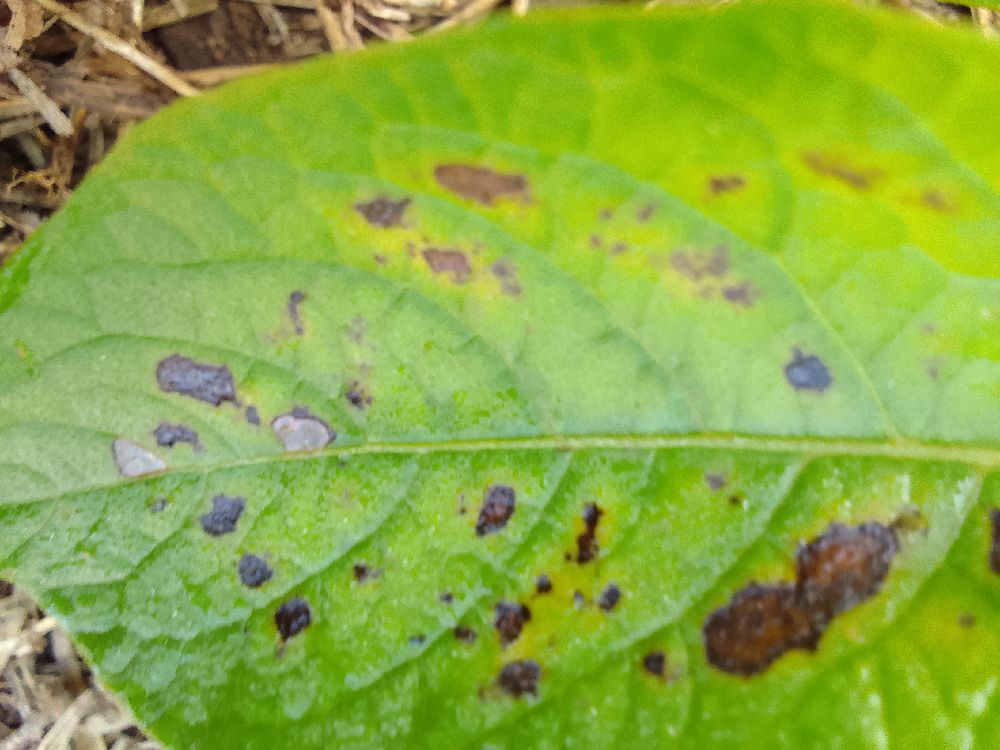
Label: Early blight